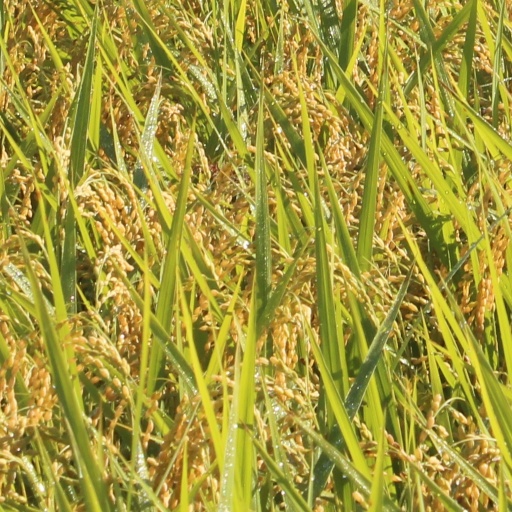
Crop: rice